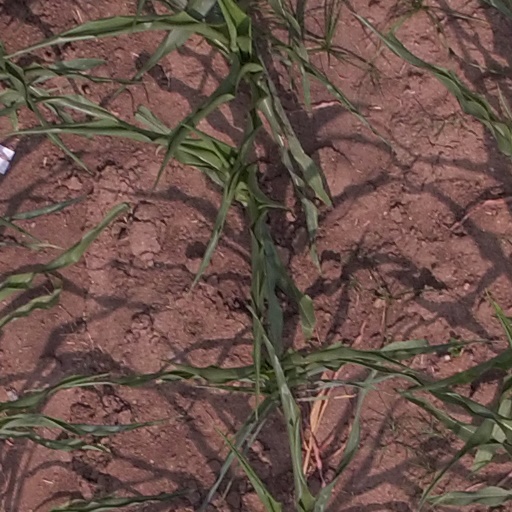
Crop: maize; corn